Slow medicine

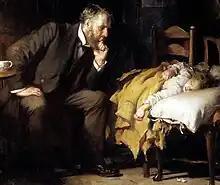
The Doctor by Luke Fildes (detail)

The first mention of slow medicine in print took place in the first decade of the twenty-first century, about fifteen years after the start of the slow food movement in Italy. In the year 2002 an article was published in an Italian medical journal which used the words "slow medicine" to mean an approach to medicine which would allow practitioners sufficient time to evaluate the patient and his or her wider social context, to reduce anxiety, to evaluate new methods and technologies, to prevent premature release from the hospital and also to provide adequate emotional support. Later, in English-language publications, several physicians independently started using the term slow medicine.